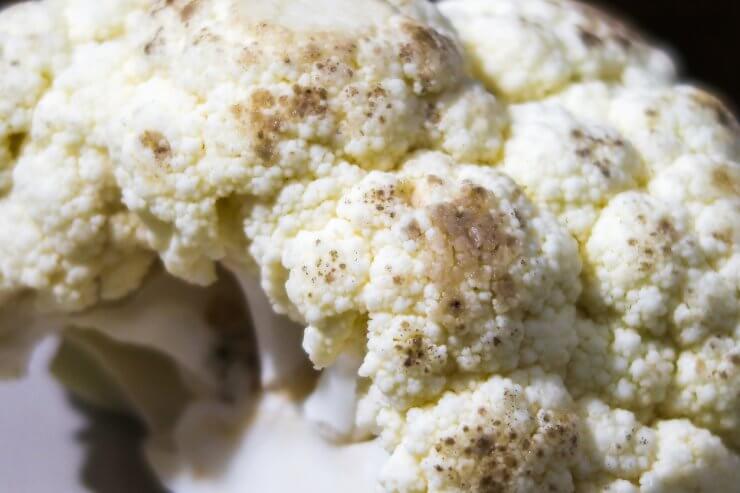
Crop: unknown
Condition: cauliflower_cauliflower_bacterial_soft_rot